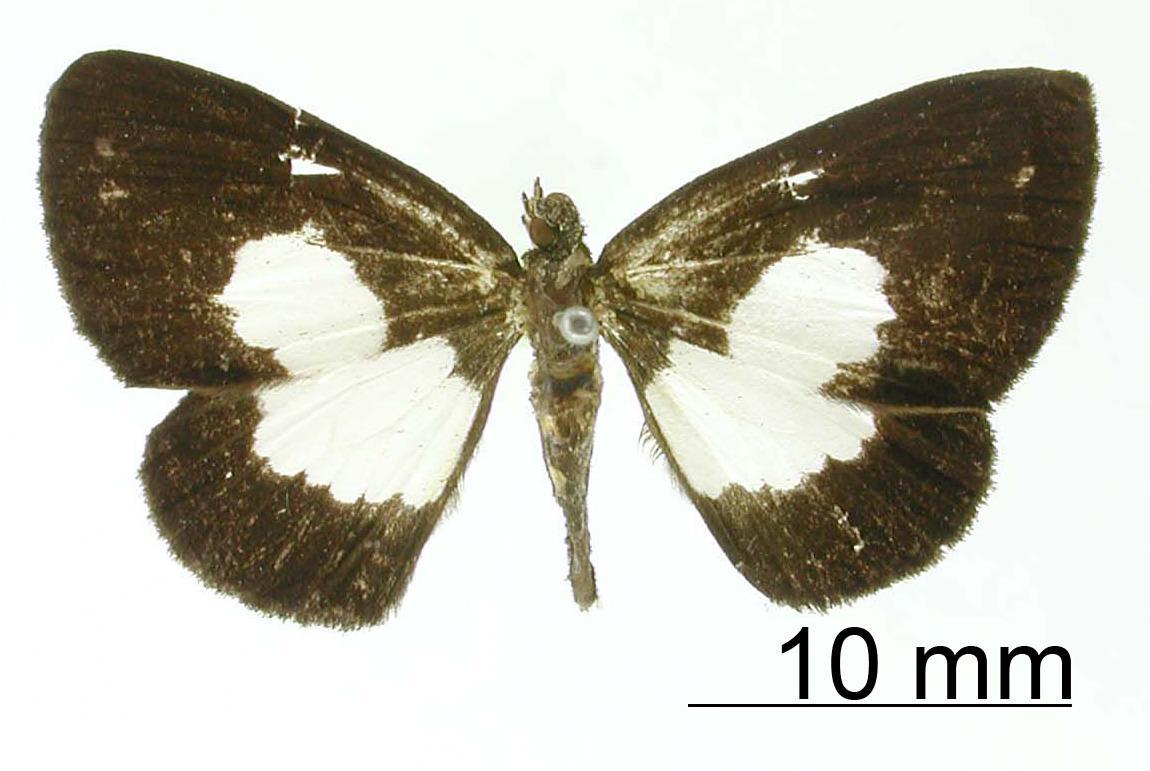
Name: Heterusia picata
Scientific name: Heterusia picata Dognin, 1904
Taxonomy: Animalia, Arthropoda, Insecta, Lepidoptera, Geometridae, Ennominae
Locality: Yungas de la Paz, Bolivia, Bolivia